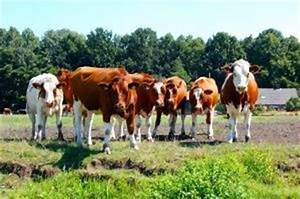
Label: cow